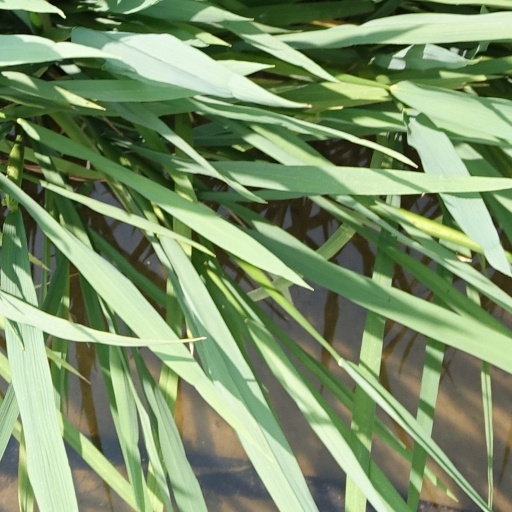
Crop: rice